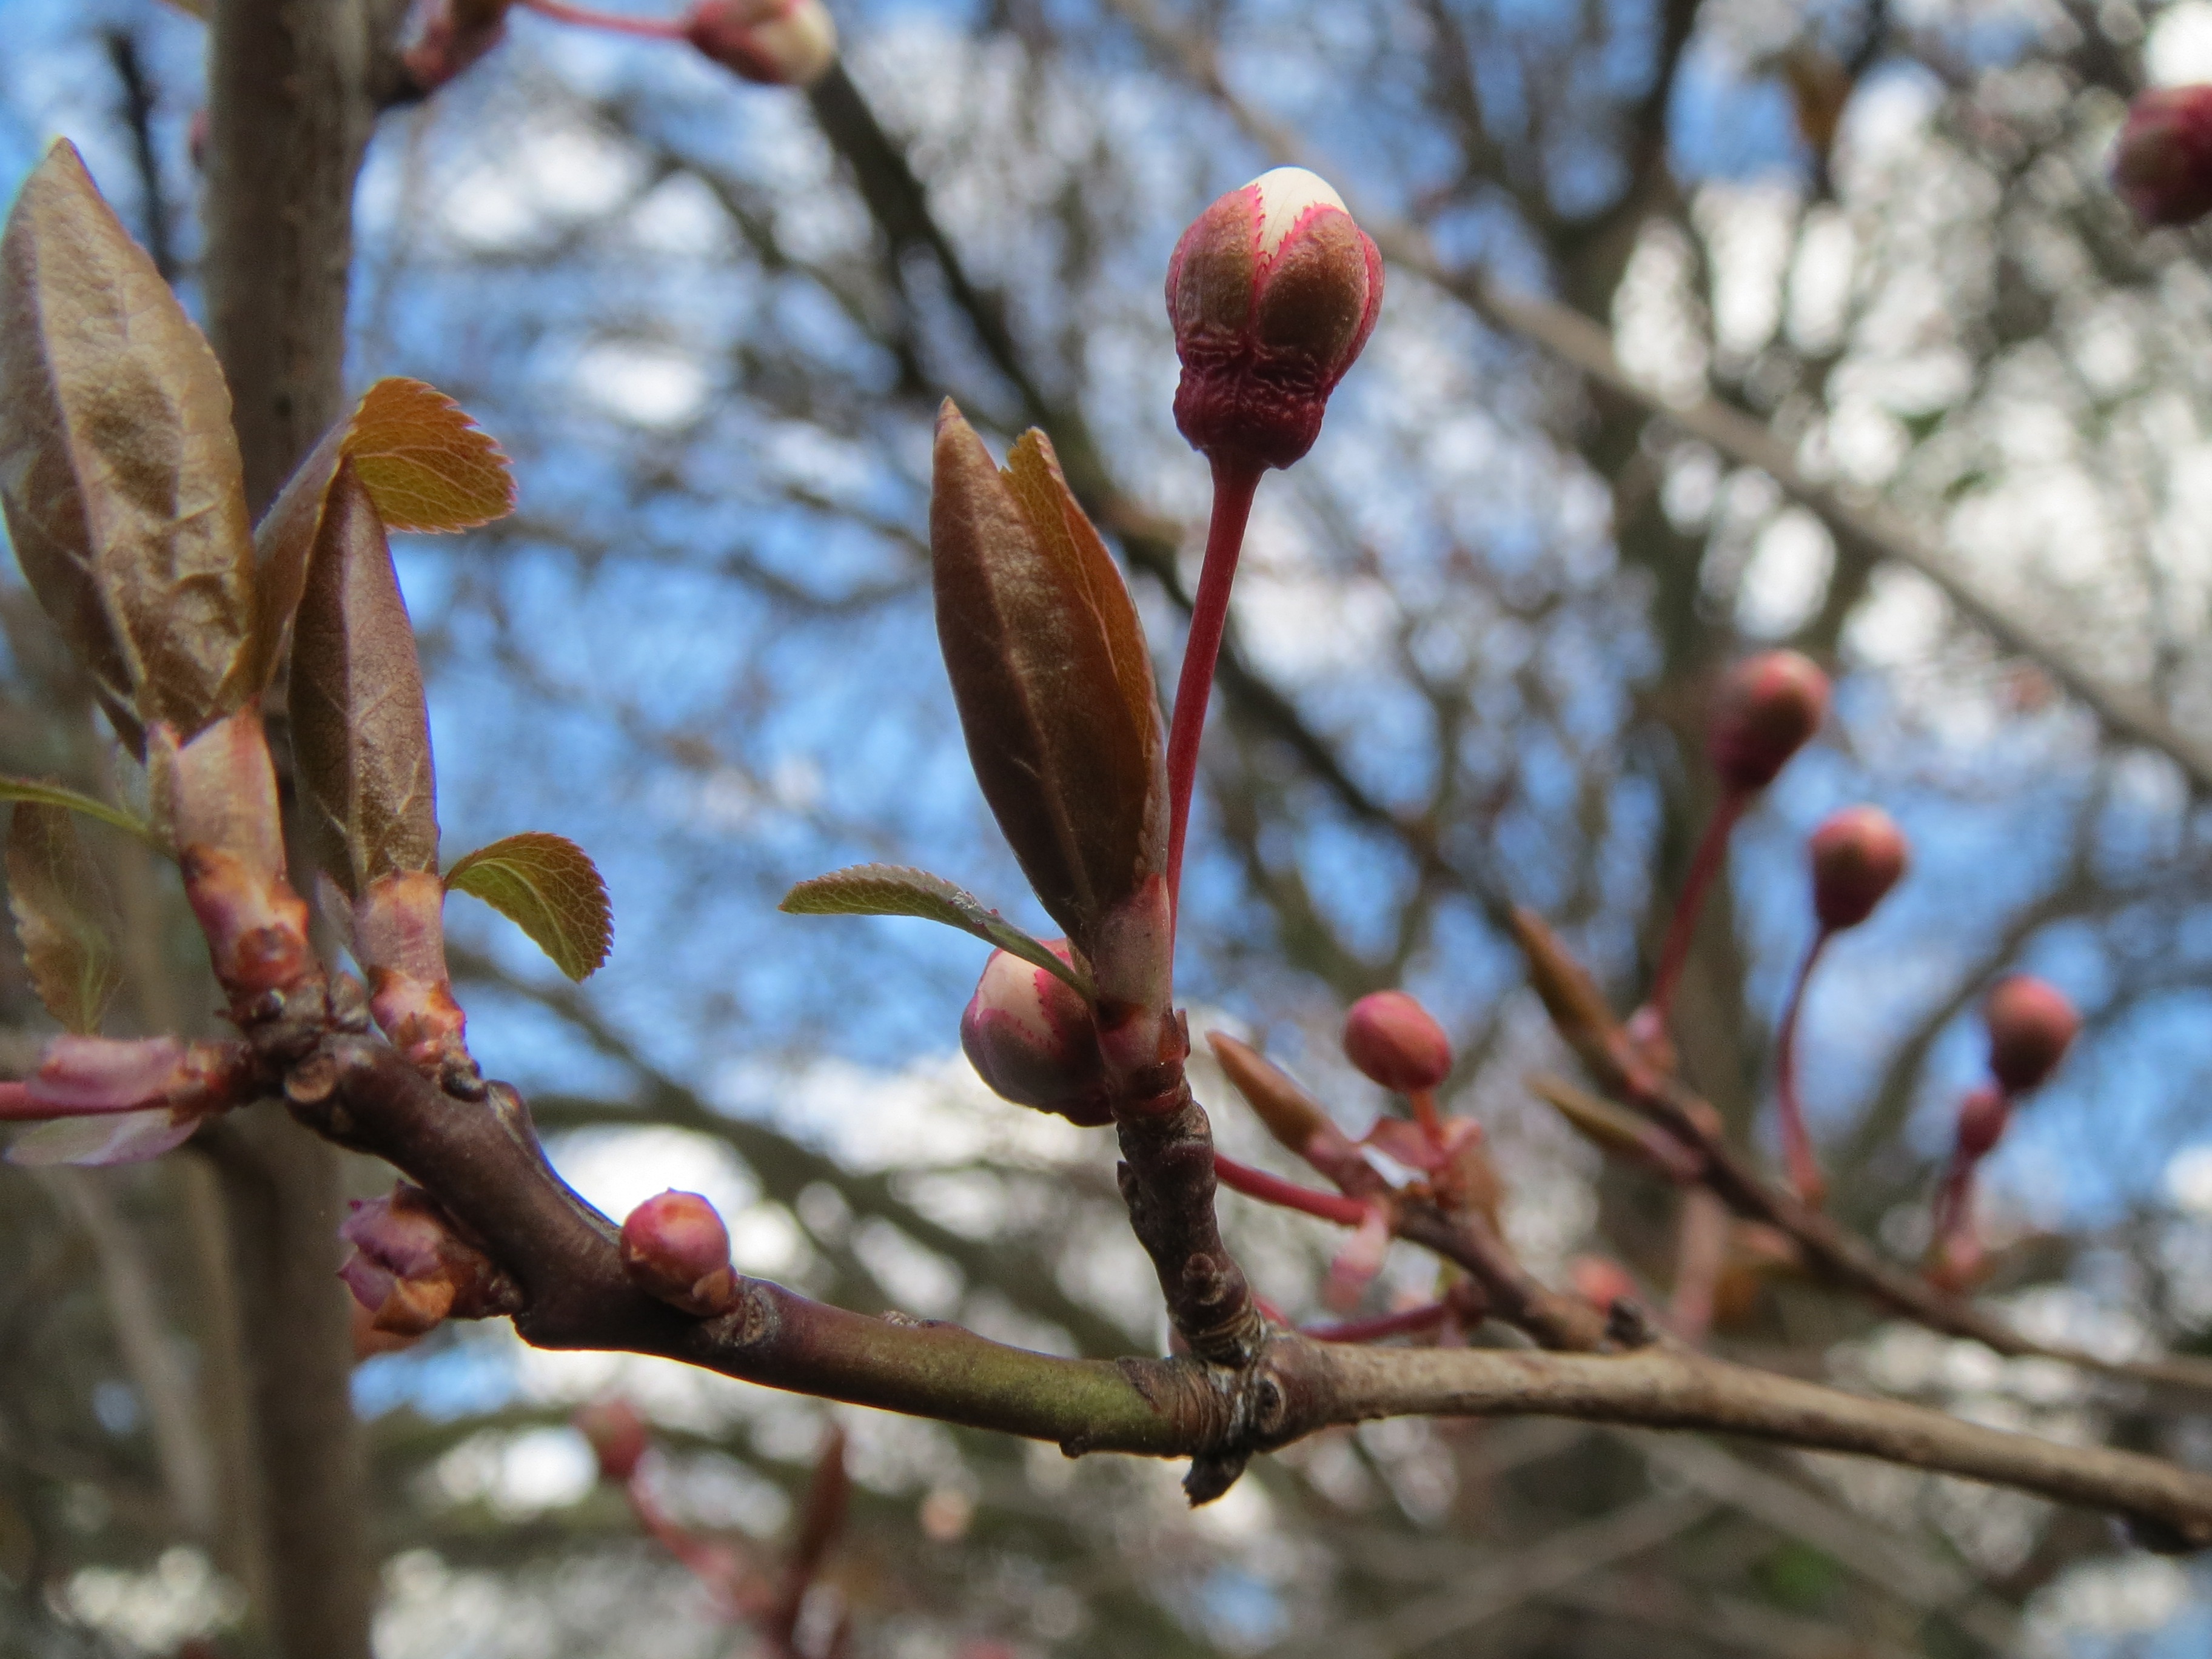
tree, nature, branch, blossom, plant, fruit, leaf, flower, food, spring, produce, macro, autumn, botany, flora, season, twig, shrub, buds, bud, species, flowering plant, prunus domestica, woody plant, land plant